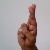
The image shows a hand gesture representing the letter 'R' in Indian Sign Language.